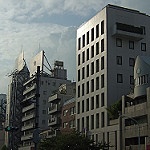
Scene: Outdoor